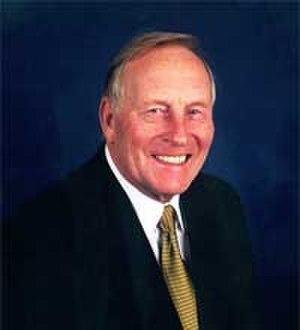
Allen Carr est un auteur à succès, ancien expert comptable et inventeur d'une méthode pour arrêter de fumer et de plusieurs méthodes dérivées.